Emergency Contact (novel)

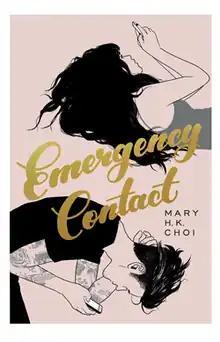
First edition cover

Emergency Contact is a 2018 young adult novel by Mary H.K. Choi. It is her debut novel and was published on March 27, 2018 by Simon & Schuster Books for Young Readers, an imprint of Simon & Schuster. "Emergency Contact" is a love story conducted primarily by text message, with Penny, a Korean-American freshman at the University of Texas at Austin, giving Sam her number after she happens to be passing by as Sam has his first panic attack.